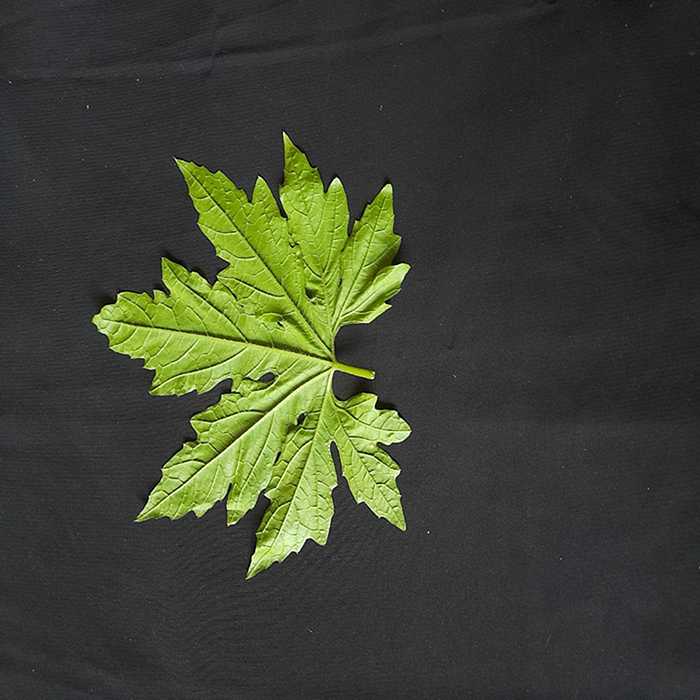
Plant: Bitter Gourd
Label: Fresh leaf